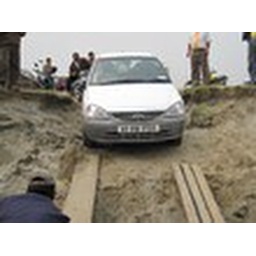
A car trying to get up in a boat through wooden thakhta